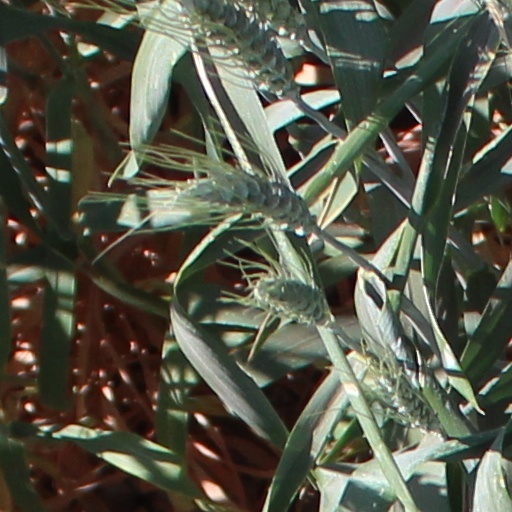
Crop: wheat